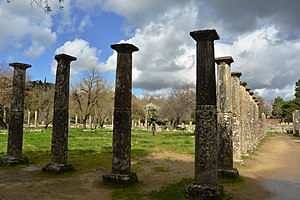
Palæstra
Ruinerne af palæstra i Olympia
Palæstra er en brydeplads. Palé er at brydes med åben hånd, og rummet for denne aktivitet er palæstra. Denne plads har vel i den før-klassiske tid i Grækenland været en åben plads, men blev senere omgivet af næsten kvadratisk søjlegange og bagvedliggende rum for fysisk som intellektuel træning samt depotrum. Palæstra findes som 2-3-4 fløjede bygninger. Ved festivaler i Olympia, Delfi, Isthmia og Nemea kan disse træningsanlæg ses bedst i Olympia. Palæstra blev i hellenismen stedet for kampsport. Med tilhørende anlæg for løbediscipliner og kast dannedes et gymnasionkompleks.